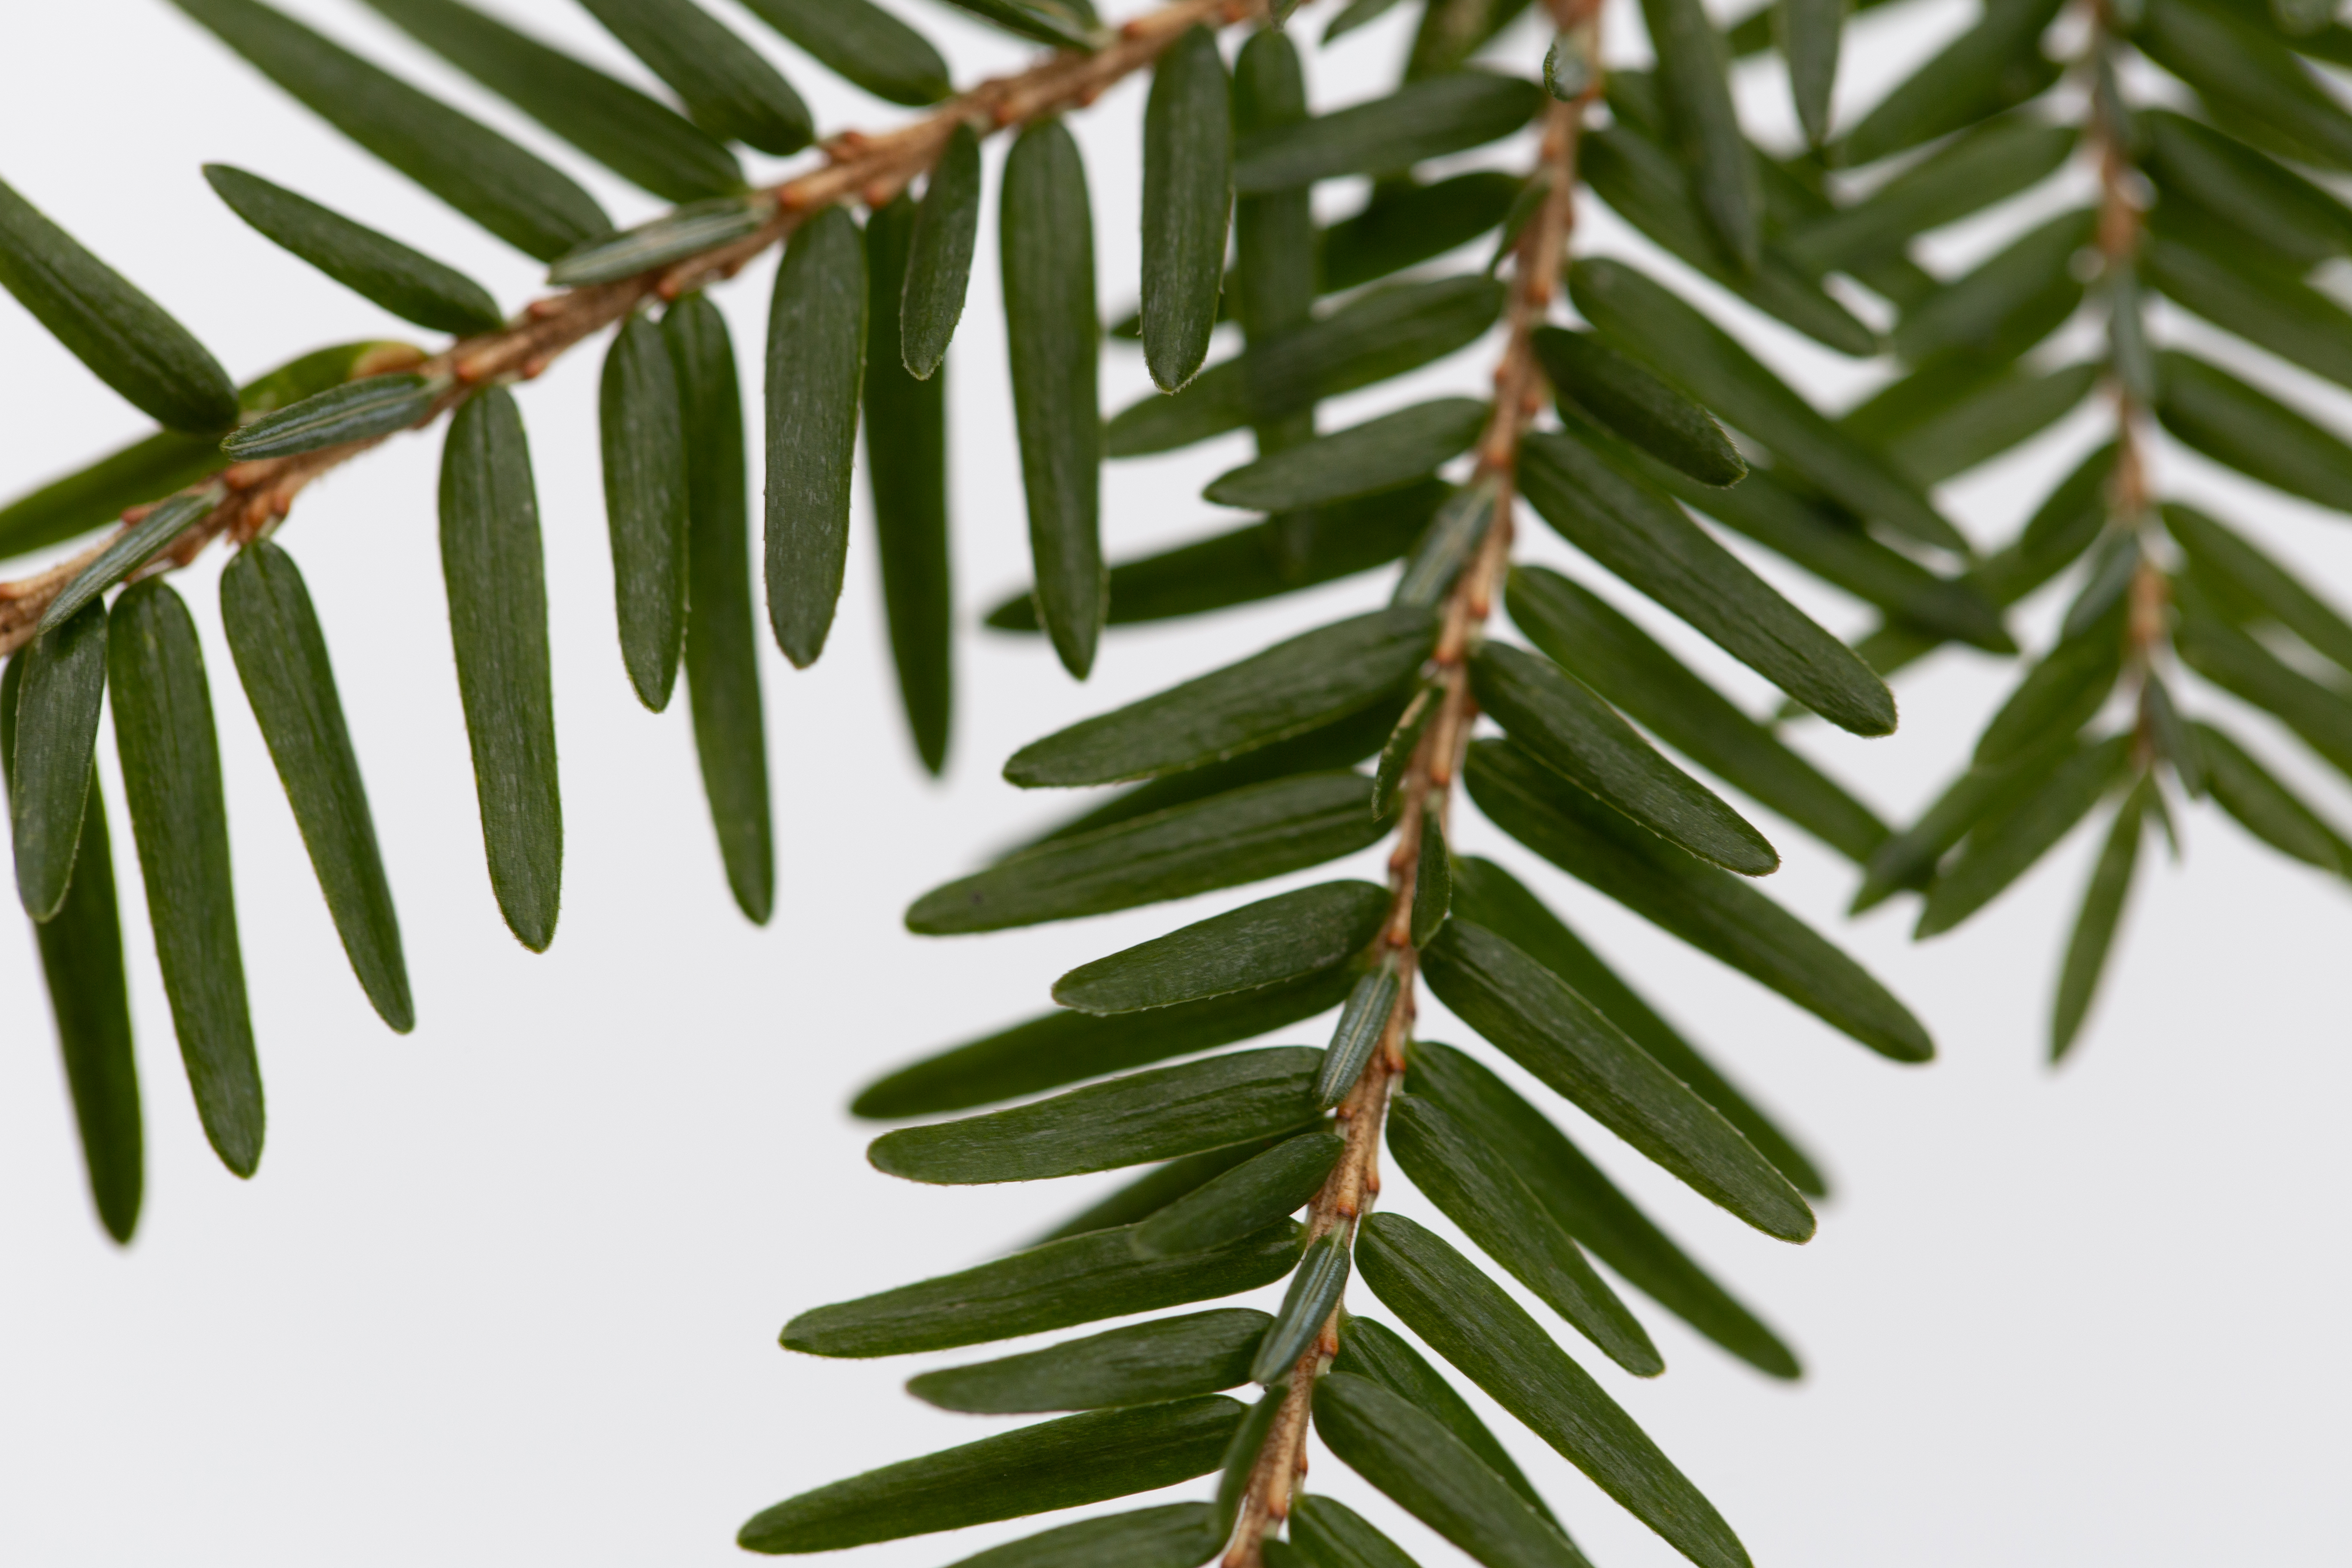
Yellow fir, Canadian fir, plant, tree, leaf, terrestrial plant, vegetation, flower, oregon pine, branch, woody plant, eastern hemlock, biome, Agati, fir, organism, Western yew, pine family, vascular plant, leucaena, fern, pine, conifer, shortleaf black spruce, Gnetae, plant stem, shortstraw pine, evergreen, balsam fir, twig